To Kosciusko

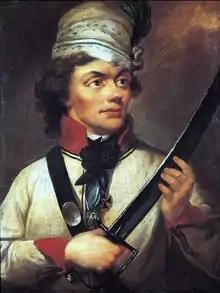
Kościuszko by Kazimierz Wojniakowski

"To Kosciusko" is the name shared by three sonnets written by Samuel Taylor Coleridge, Leigh Hunt, and John Keats. Coleridge's, the original, was written in December 1794 and published in the 16 December 1794 "Morning Chronicle" as the fifth of his "Sonnets on Eminent Characters" series. Hunt and Keats were inspired to follow his poem with their own versions (under the same title) in November 1815 and December 1816, respectively. The sonnets were dedicated to heroism of Tadeusz Kościuszko, leader of the 1794 Polish rebellion against Prussian and Russian control.